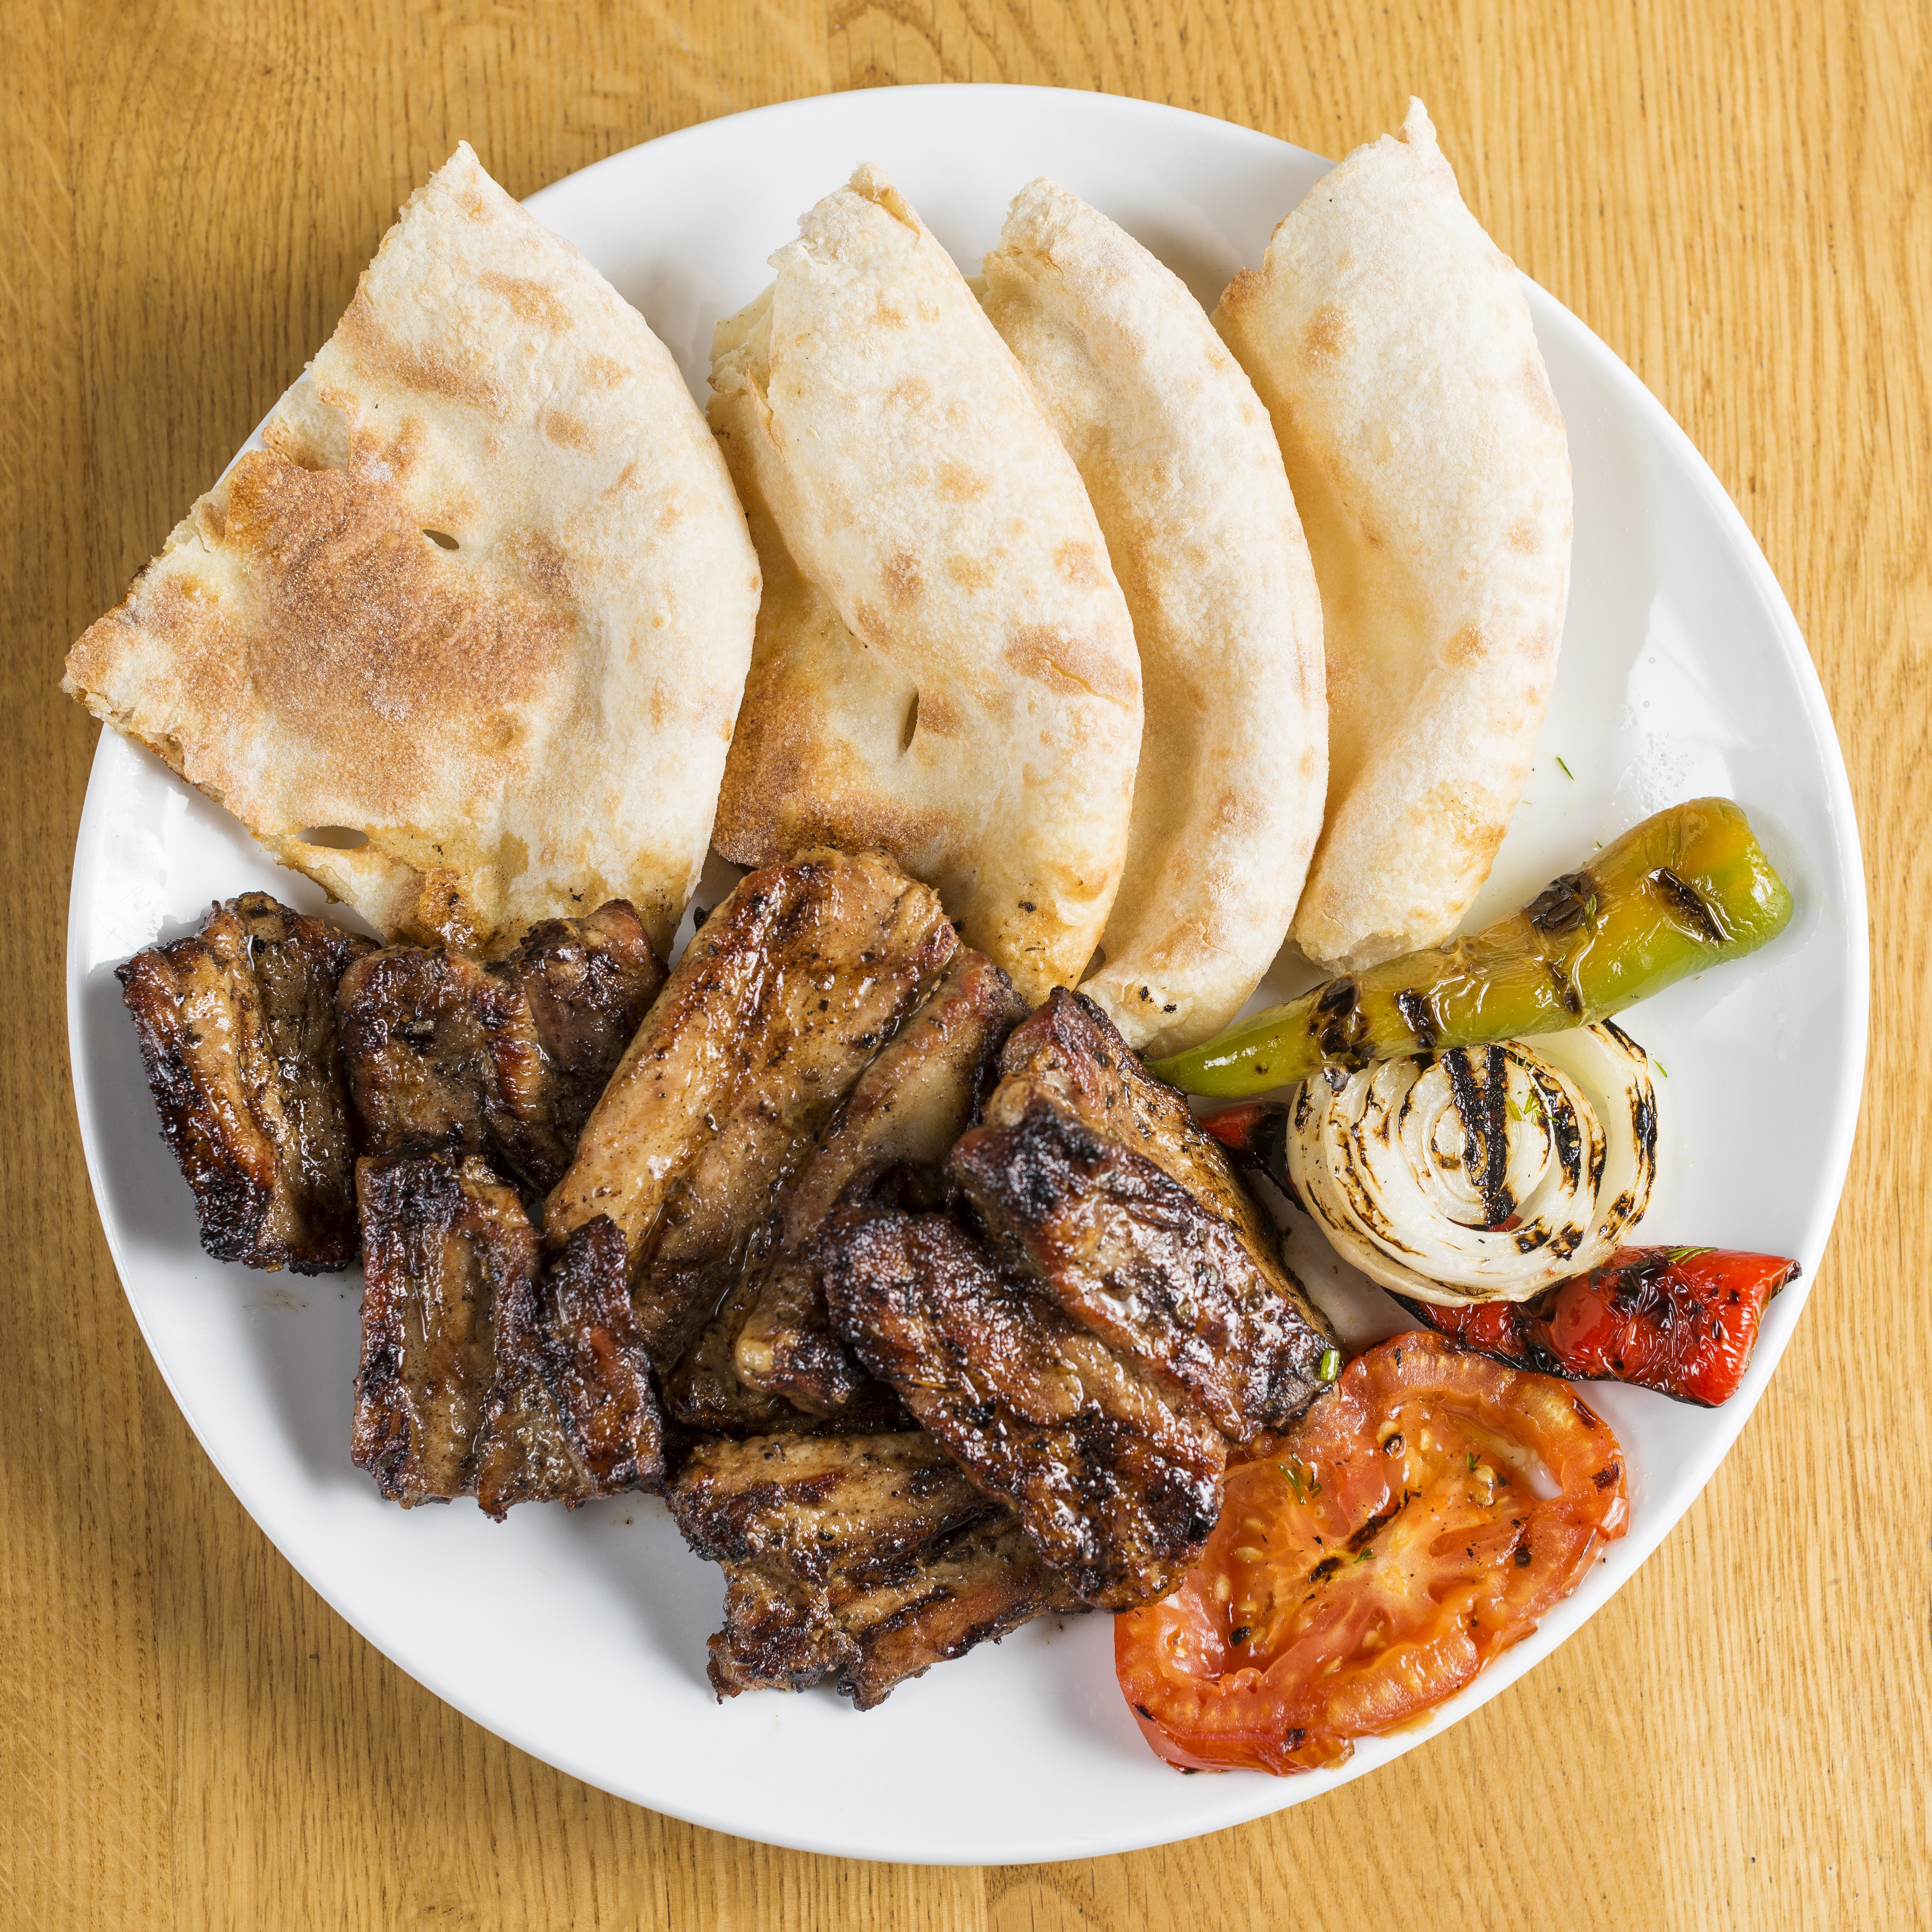
table, white, restaurant, dish, meal, food, cooking, produce, vegetable, menu, plate, gourmet, meat, lunch, cuisine, delicious, cooked, eating, dining, dinner, party, gourmet food